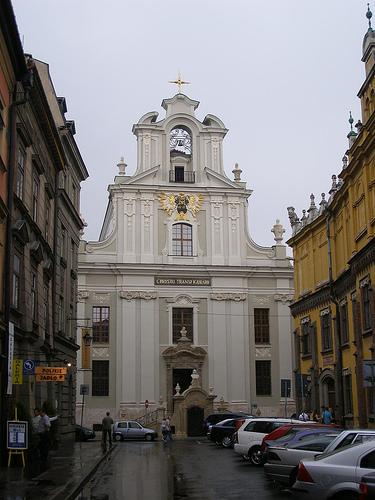
Weather: rain or strom